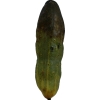
Label: cucumber